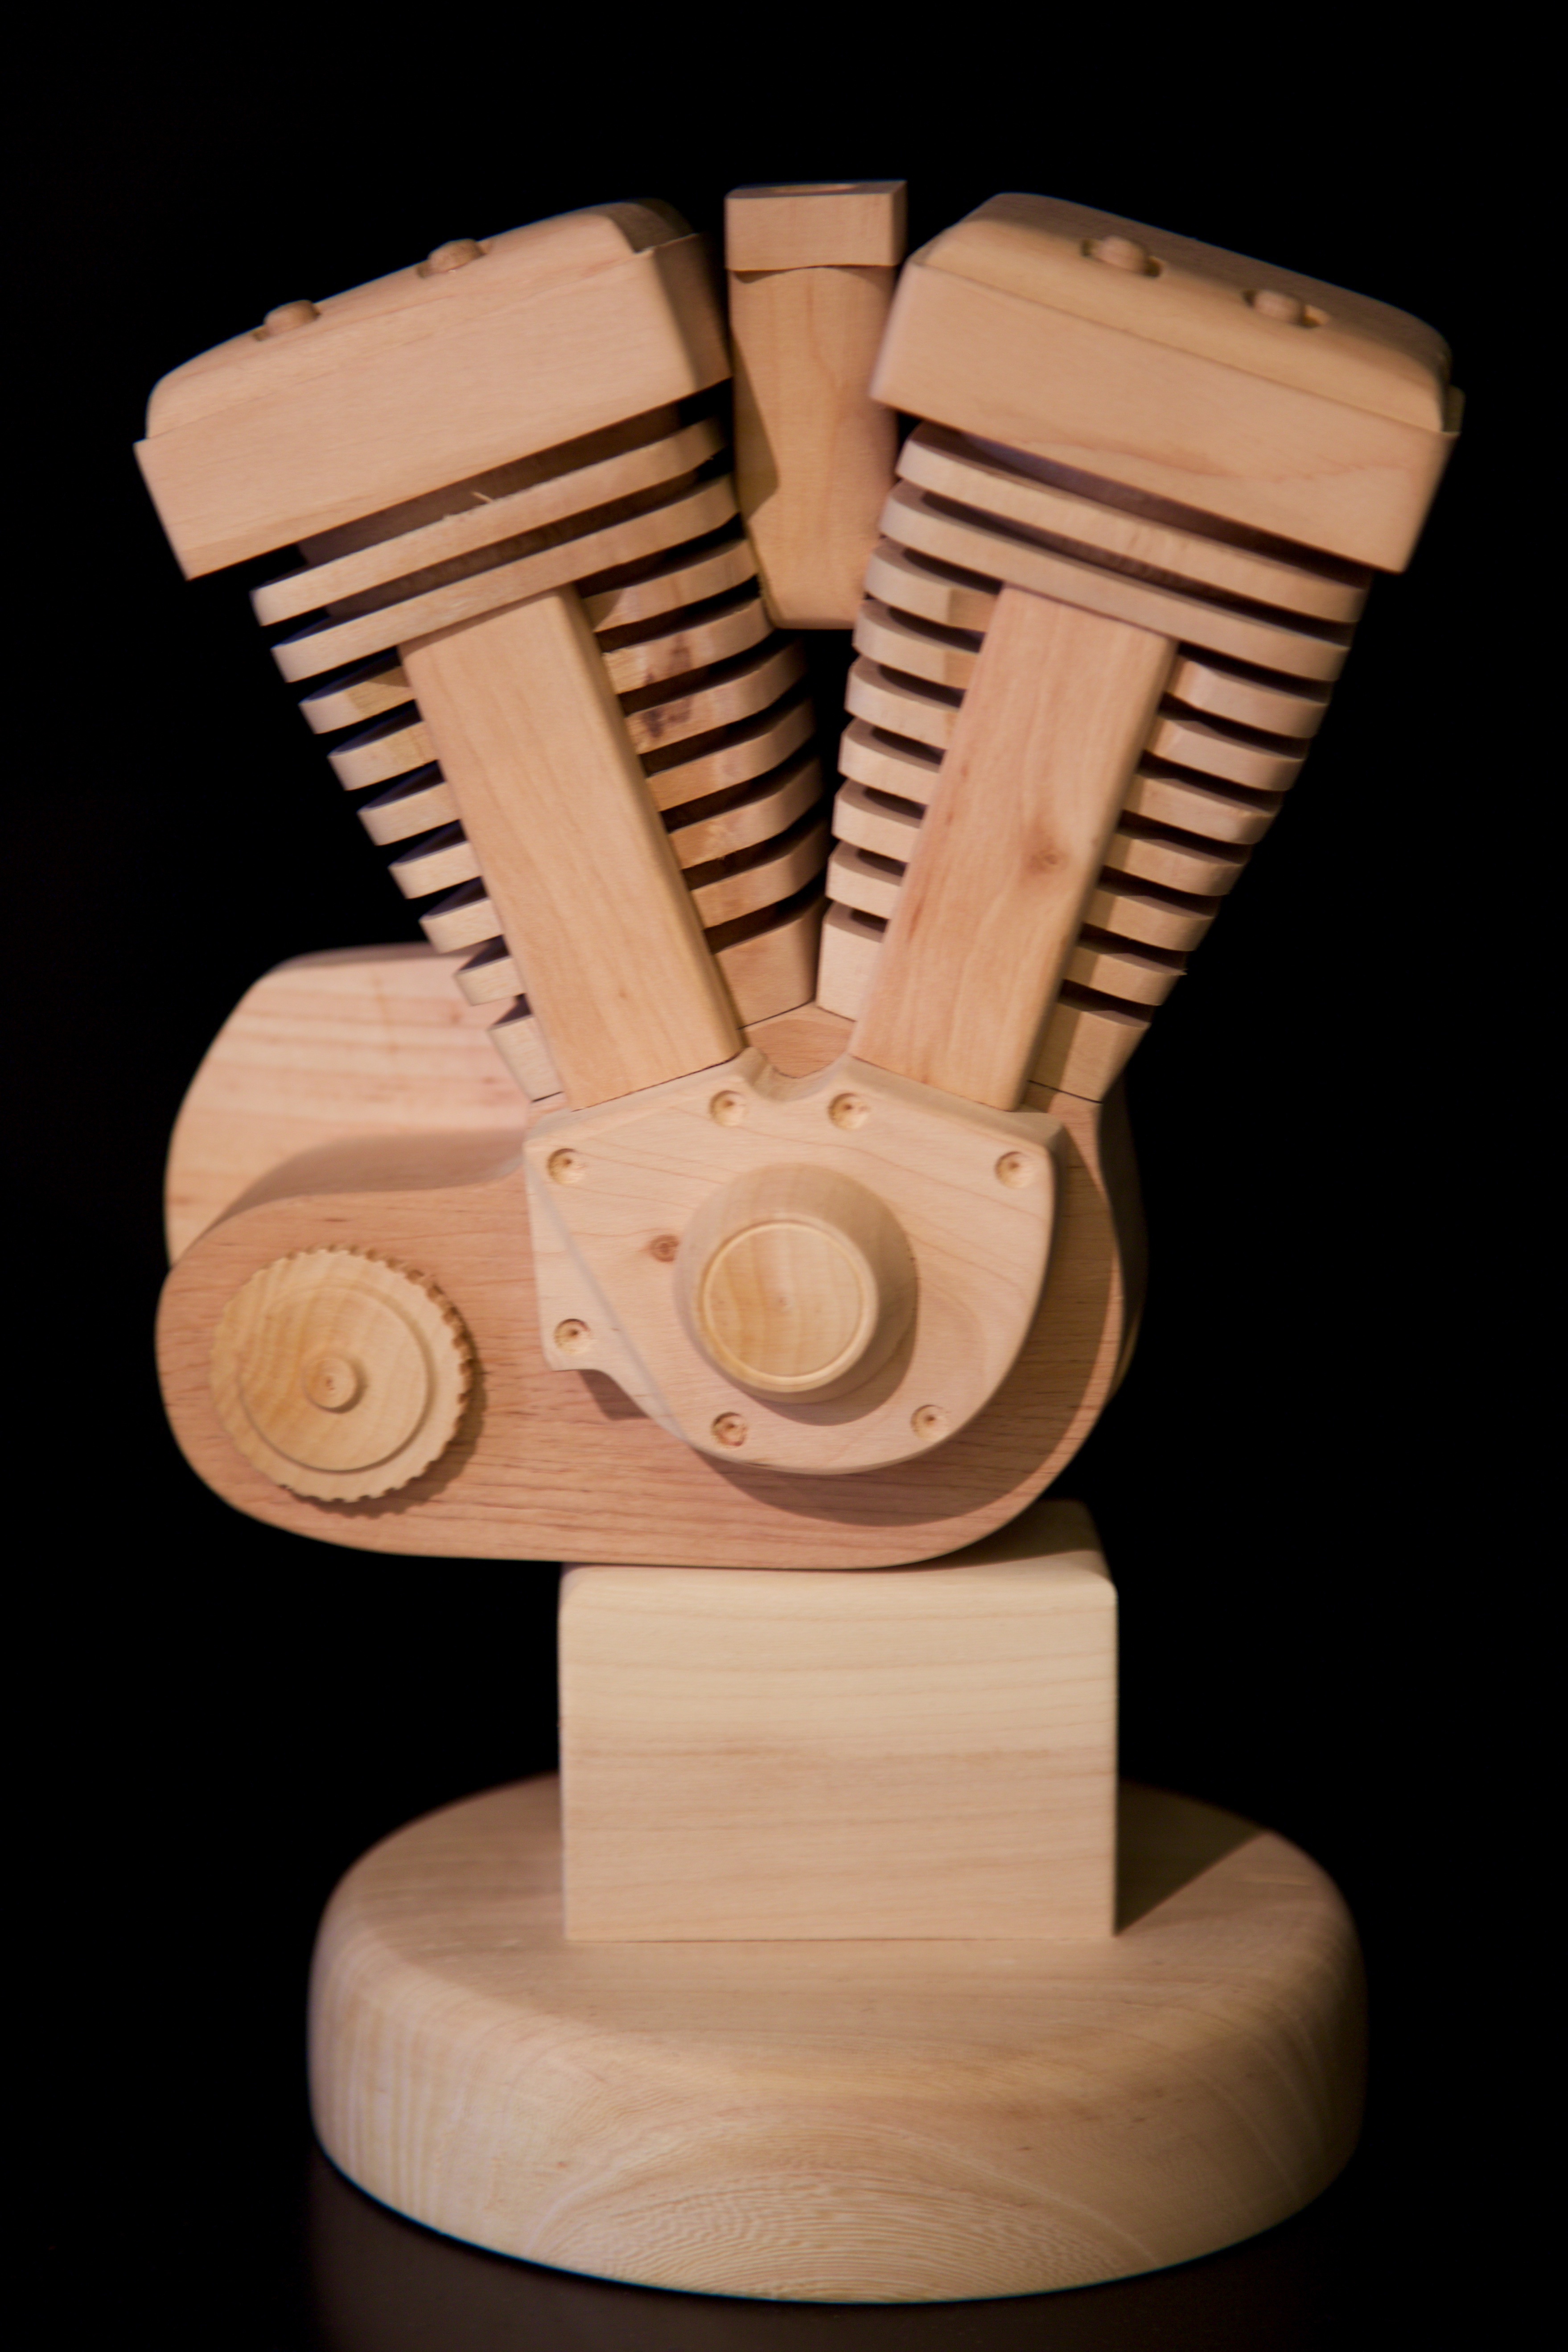
hand, wood, model, lighting, sculpture, art, motor